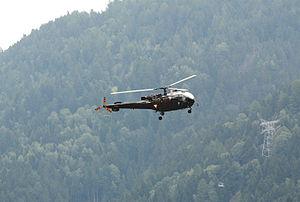
Les inondations européennes de 2005 causée par une dépression ligure ont touché principalement la Roumanie, la Suisse, l'Autriche et l'Allemagne, de même que quelques autres pays d'Europe centrale au cours du mois d'août 2005. Le compte des victimes s'élève à 42 morts, dont 31 en Roumanie, six en Suisse et cinq en Autriche ou en Allemagne. Des milliers de personnes ont été évacuées de leurs domiciles ; les précipitations sont celles qui ont causé les inondations les plus sévères en Europe depuis les inondations 2002.